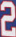
Number: 2